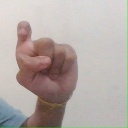
अक्षर: इ